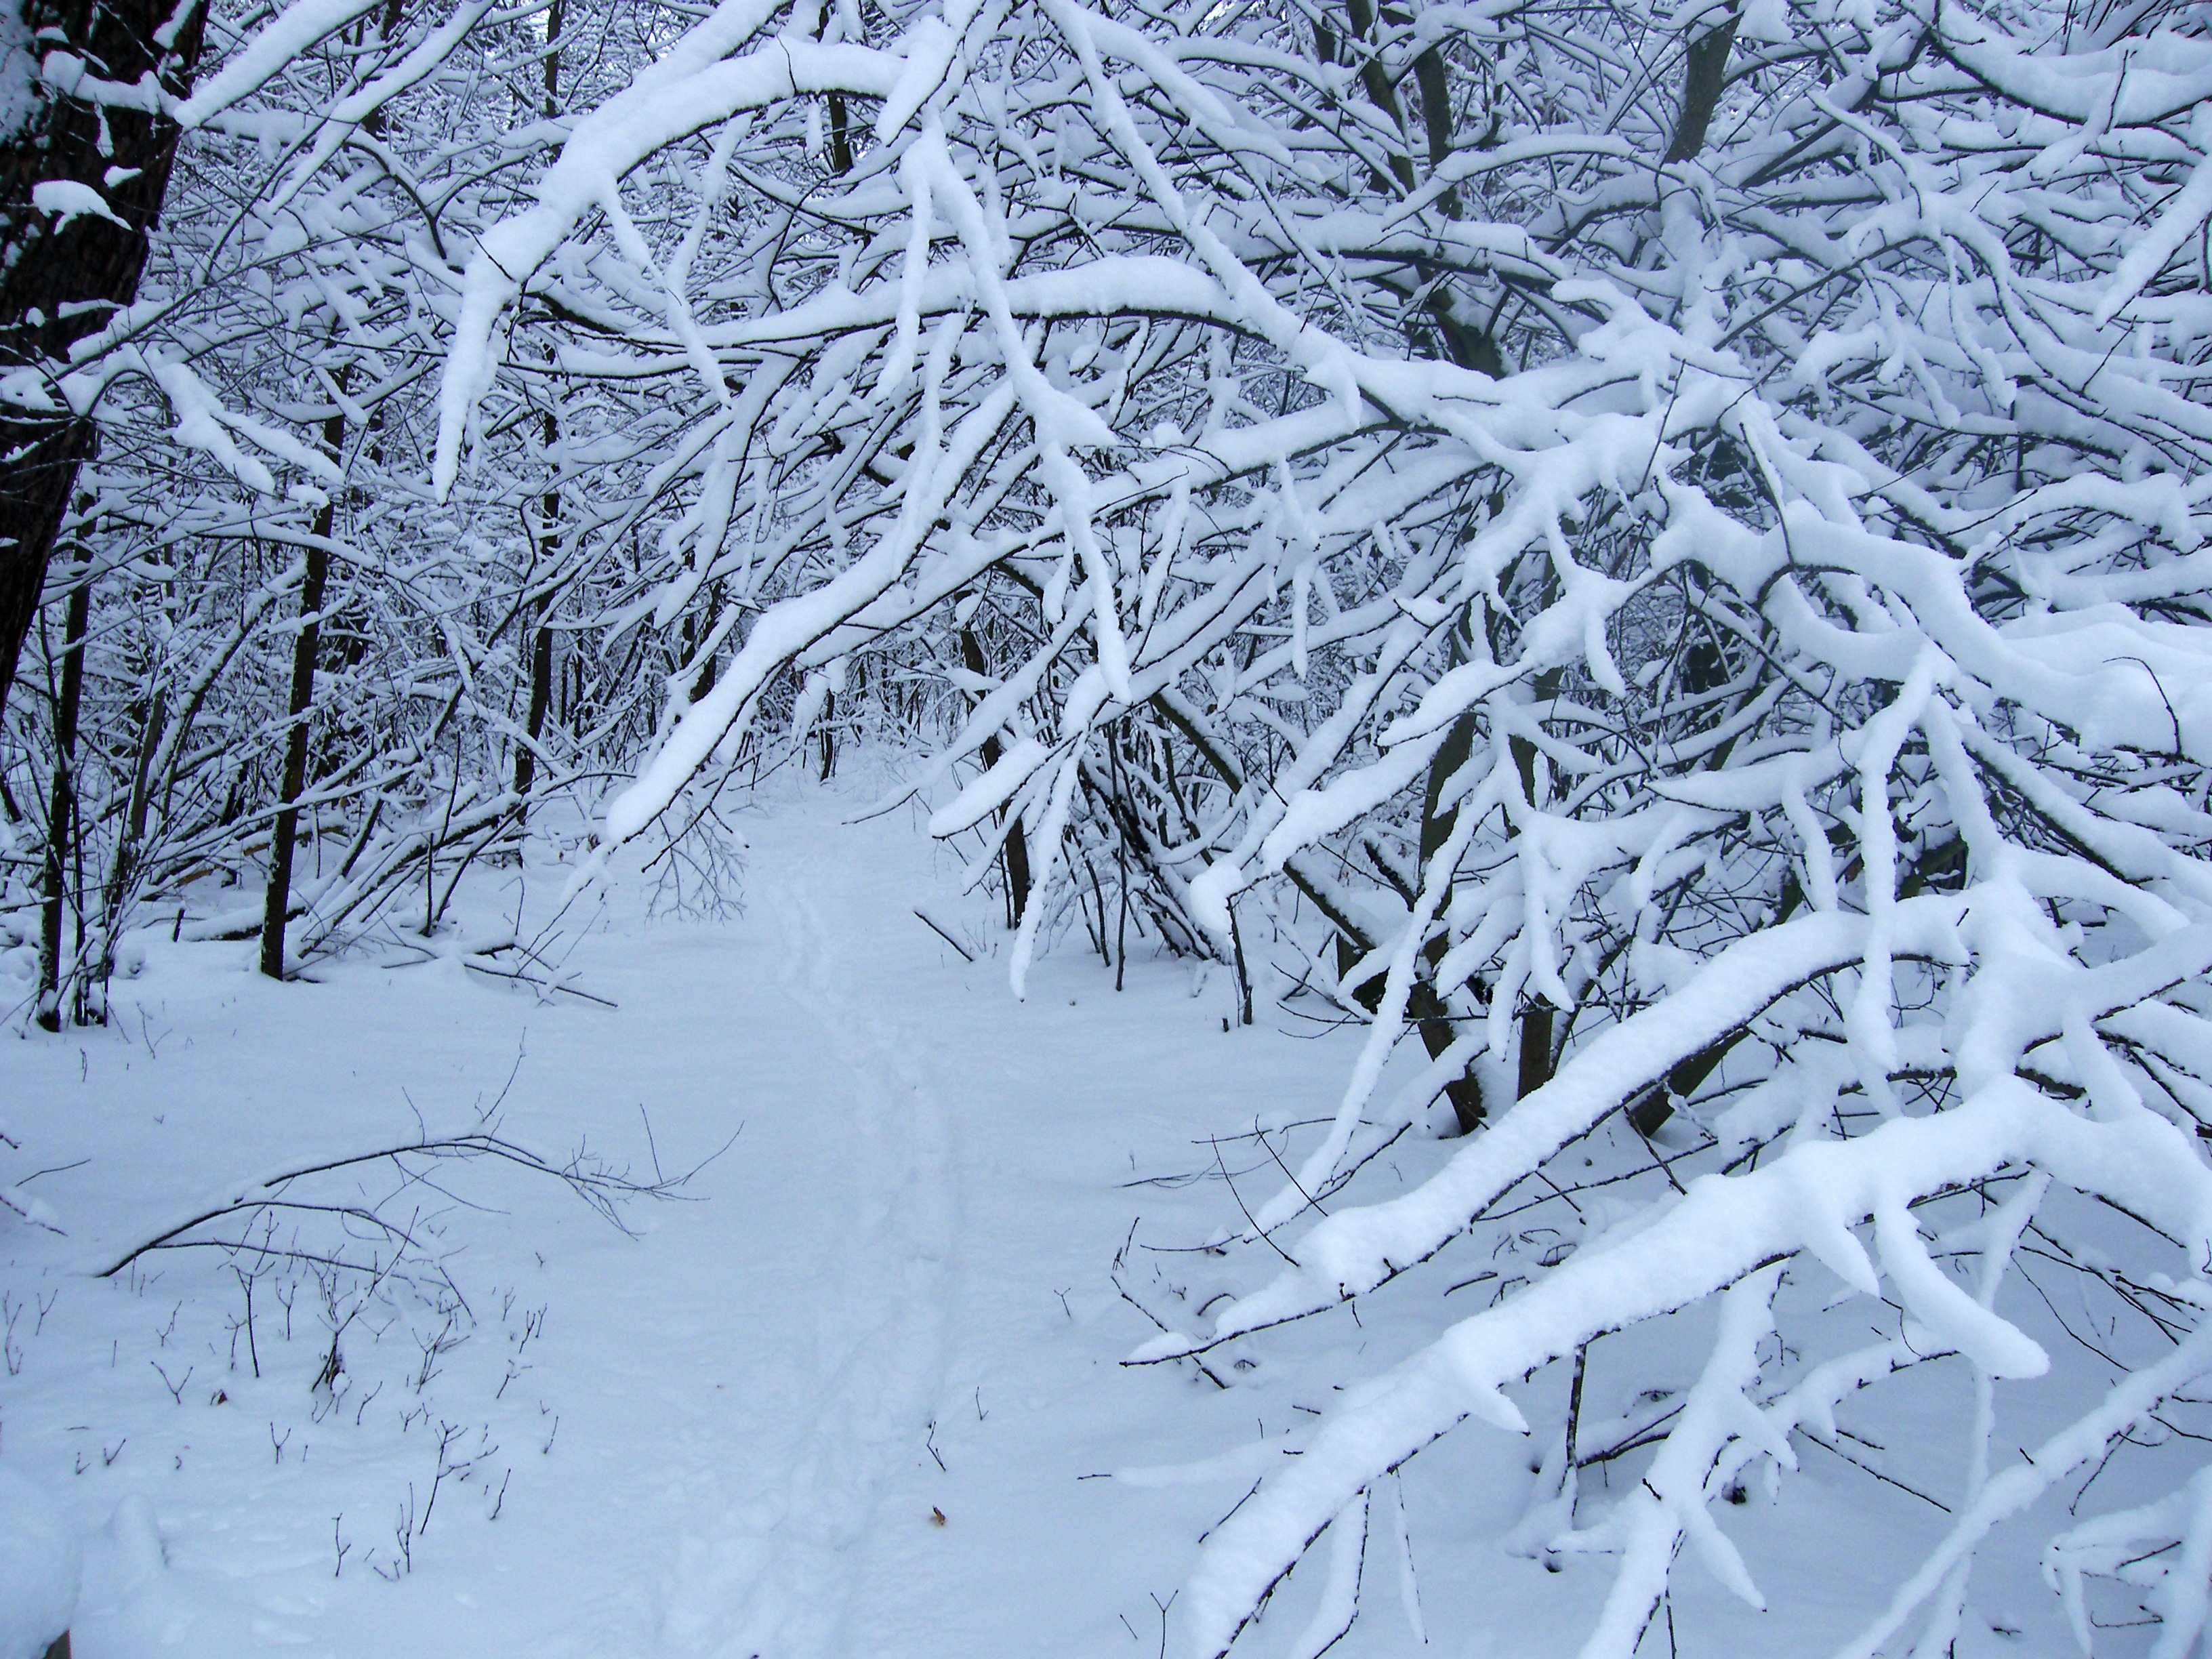
tree, forest, branch, snow, winter, footprint, frost, weather, season, trace, blizzard, piste, freezing, geological phenomenon, winter storm